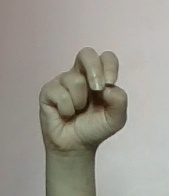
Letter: gaaf